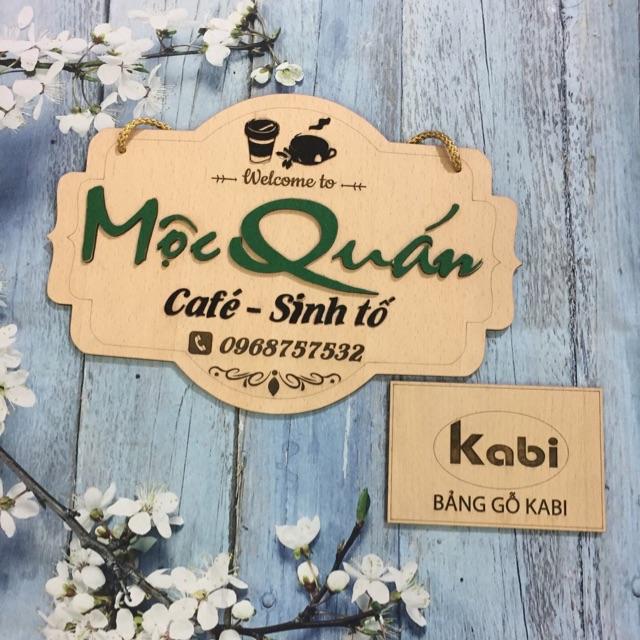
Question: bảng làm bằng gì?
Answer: làm bằng gỗ